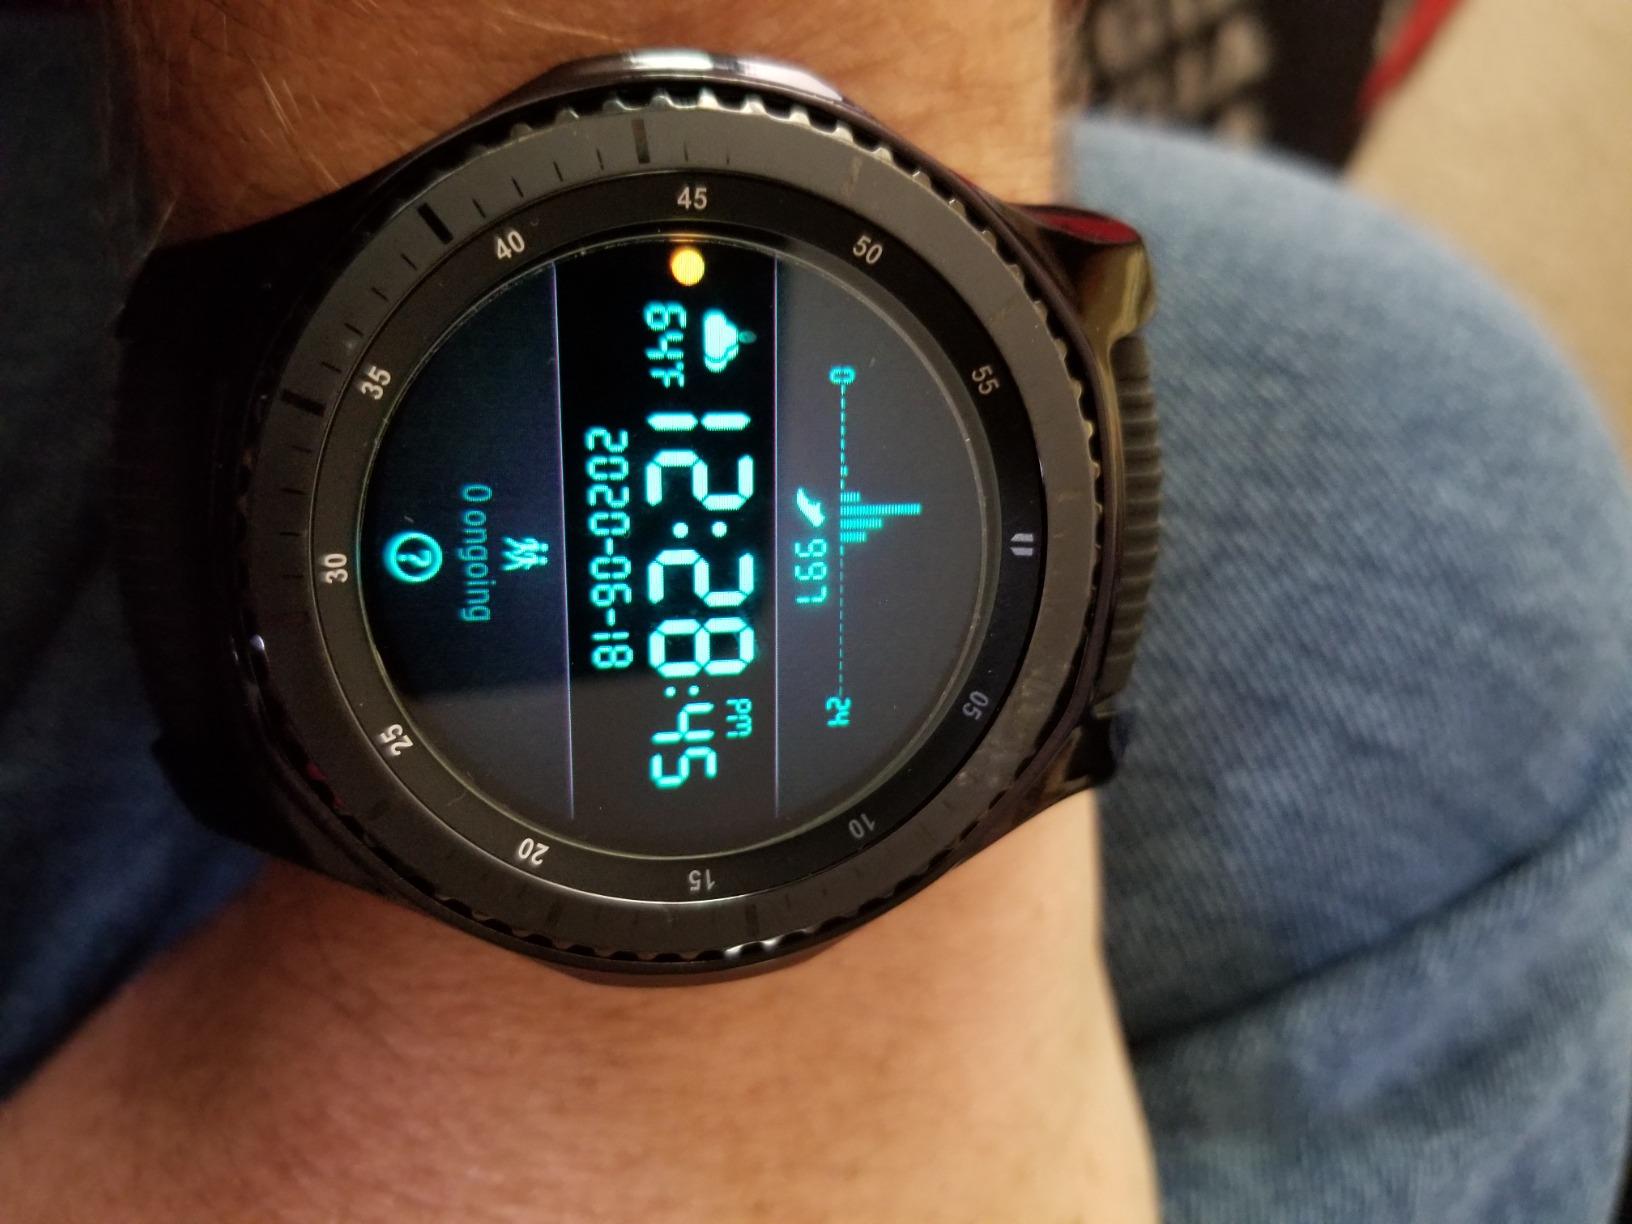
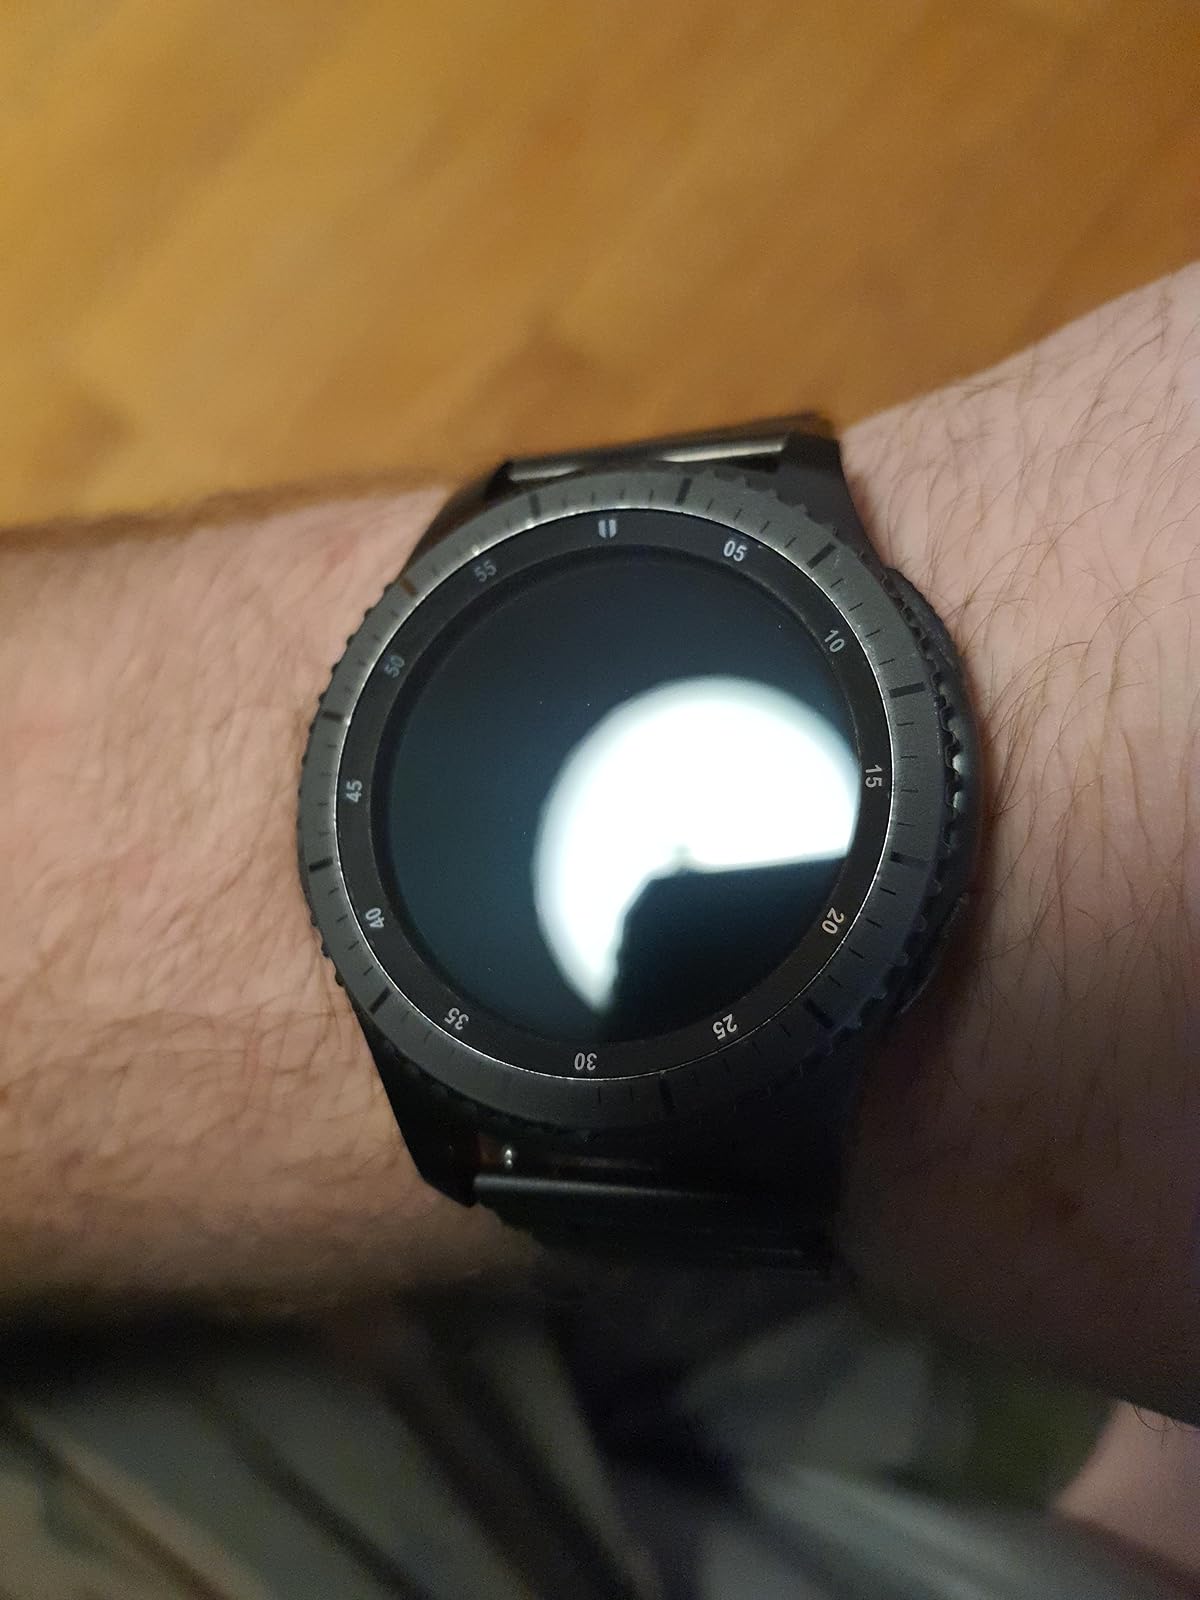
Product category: smartwatch
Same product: yes